House at 131 West Davis Boulevard

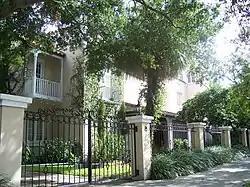

The House at 131 West Davis Boulevard is a historic home in Tampa, Florida. It is located at 131 West Davis Boulevard. On January 8, 1990, it was added to the U.S. National Register of Historic Places. Franklin O. Adams was the building's architect.